Newlin Mill Complex

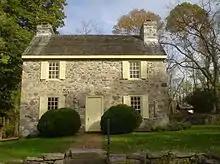
Miller's house

Built in 1739 of stone, it is adjacent to the south side of the mill. There are two rooms on each of the two floors, with a fireplace in each room, and a beehive oven attached to the kitchen. A third story was added about 1860 and removed during a restoration in the 1960s. This house should not be confused with the Newlin Miller's House about north in West Whiteland Township which was built in the early 19th century by William Newlin and listed separately in the National Register of Historic Places.